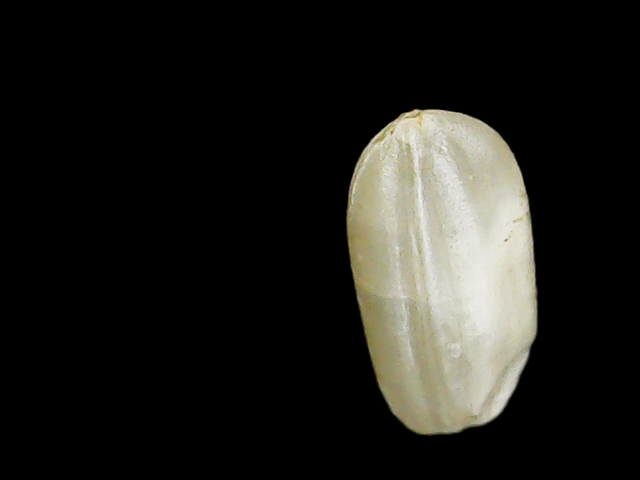
Rice variety: Binadhan8